The Girl at the Reception

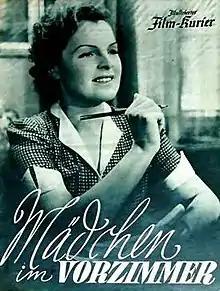
German film poster

The Girl at the Reception is a 1940 German drama film directed by Gerhard Lamprecht and starring Magda Schneider, Heinz Engelmann, and Carsta Löck.